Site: brandenburg
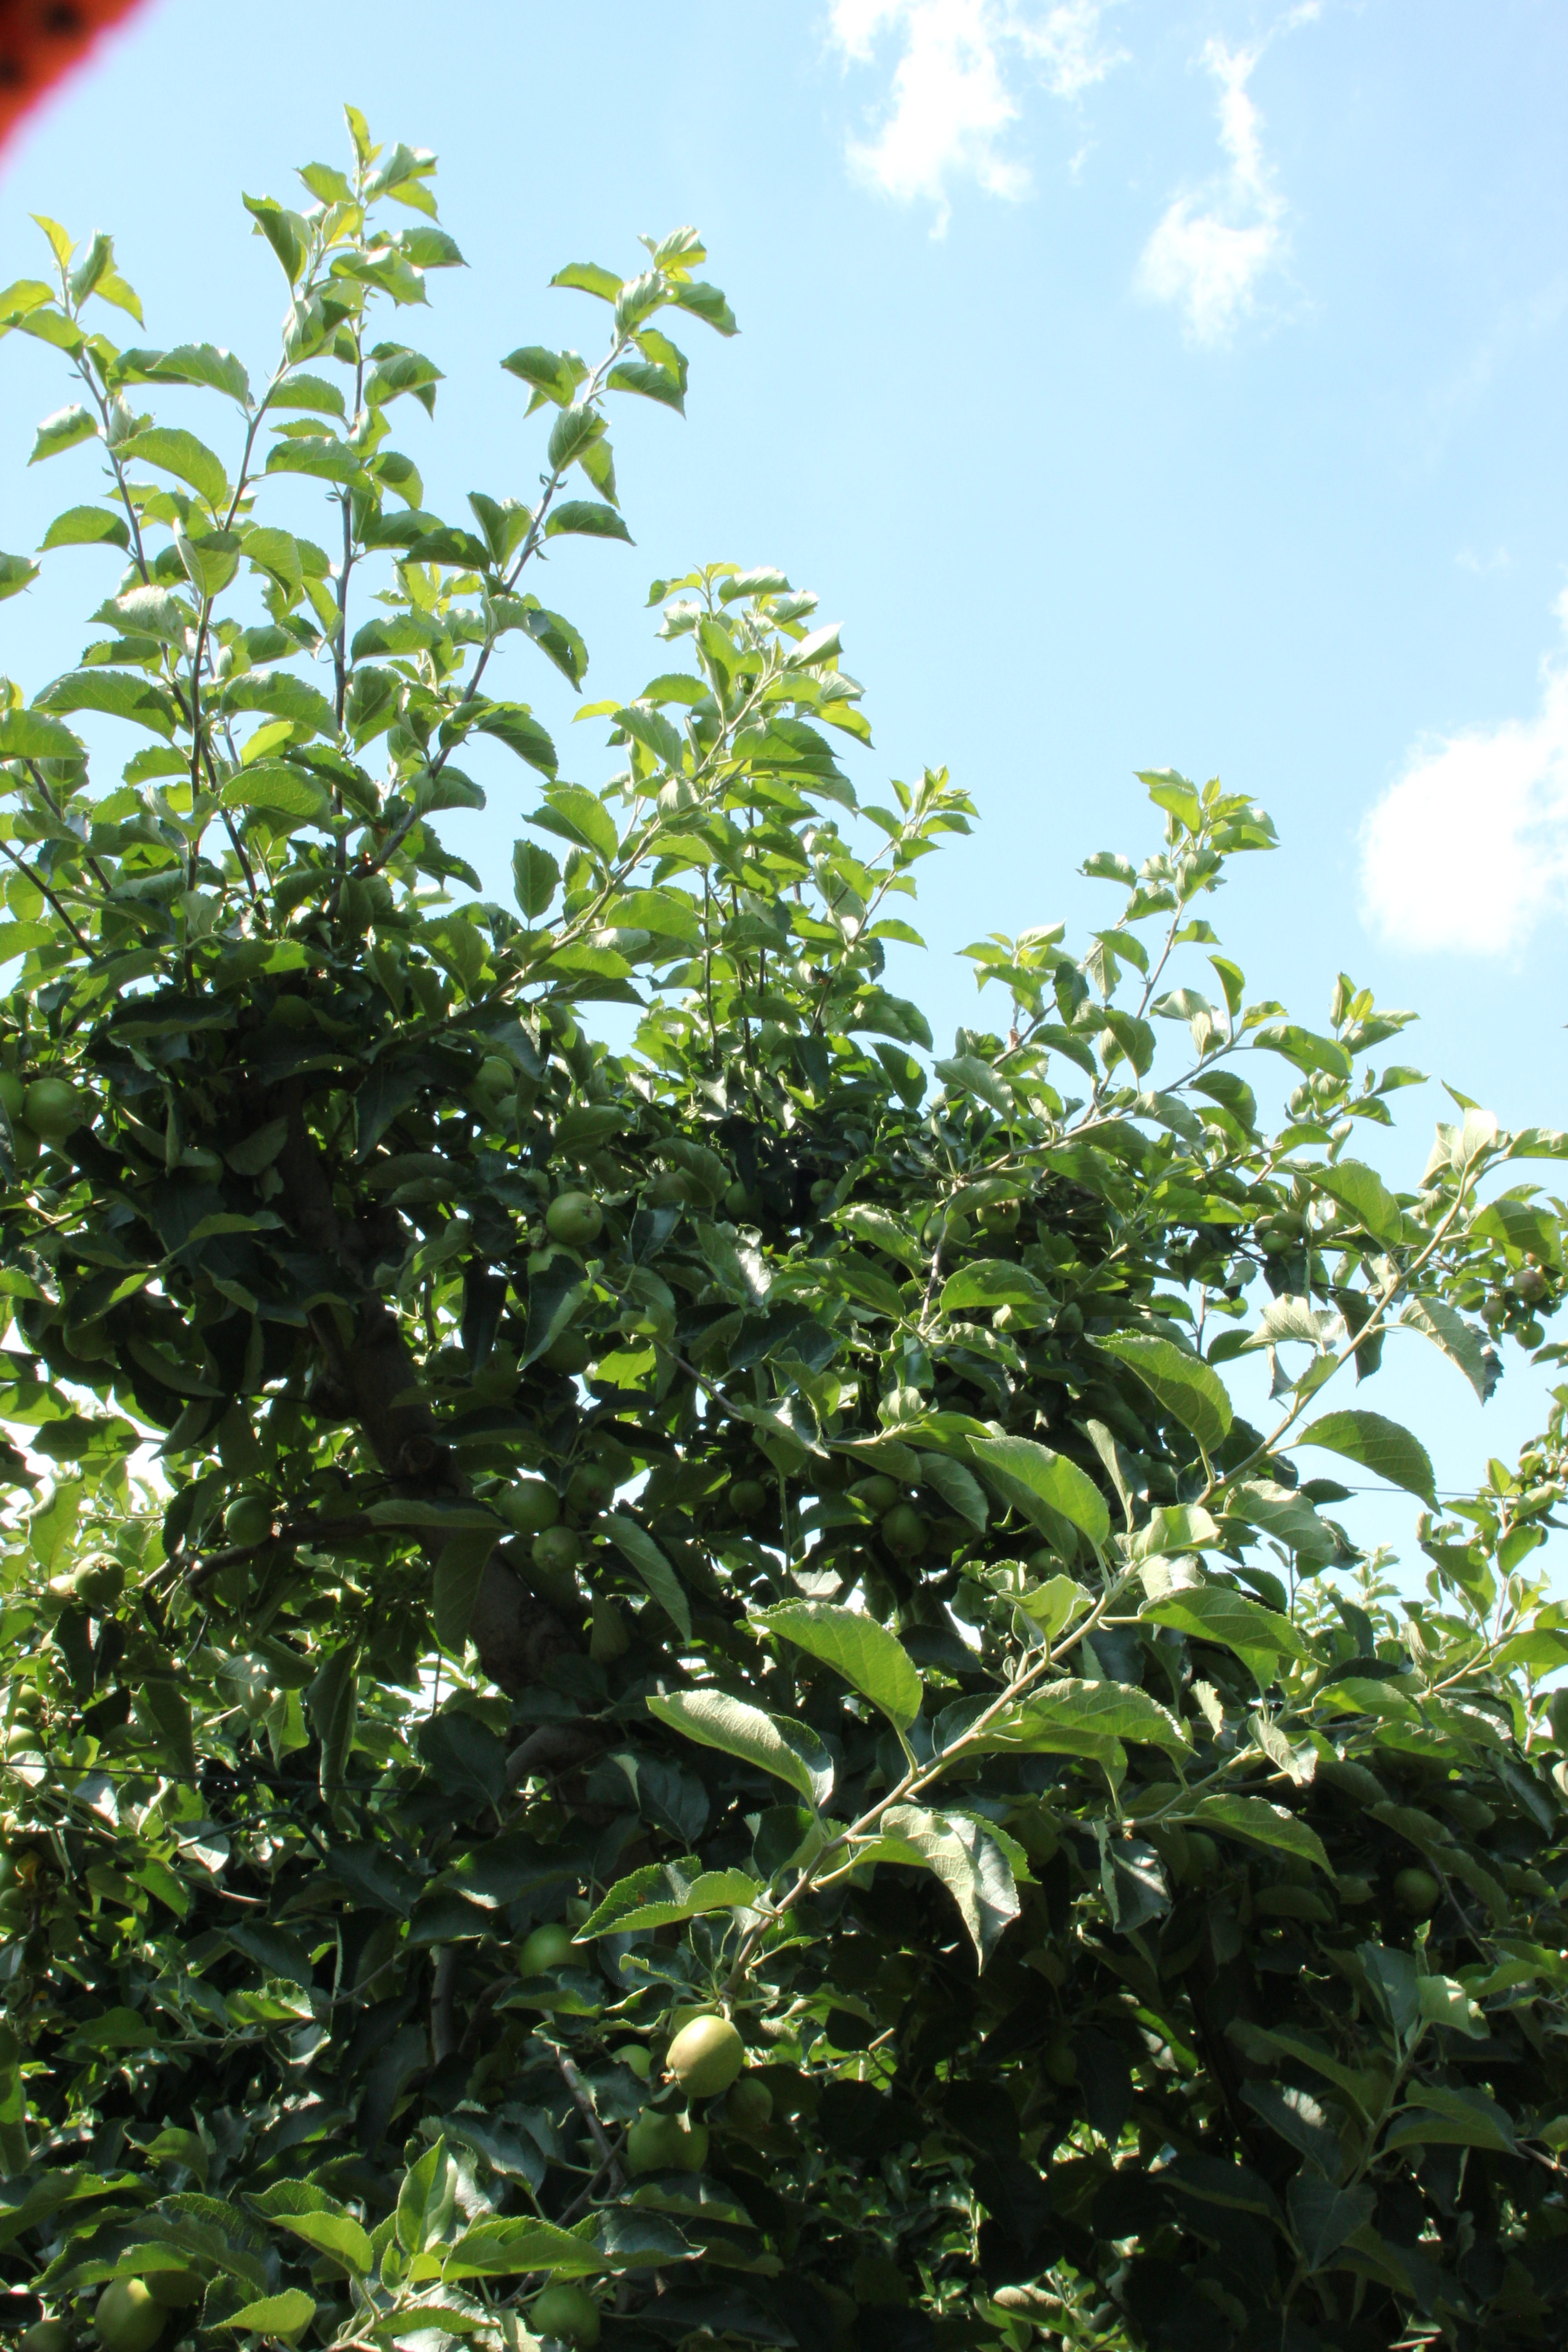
Growth stage (BBCH 74): Development of fruit